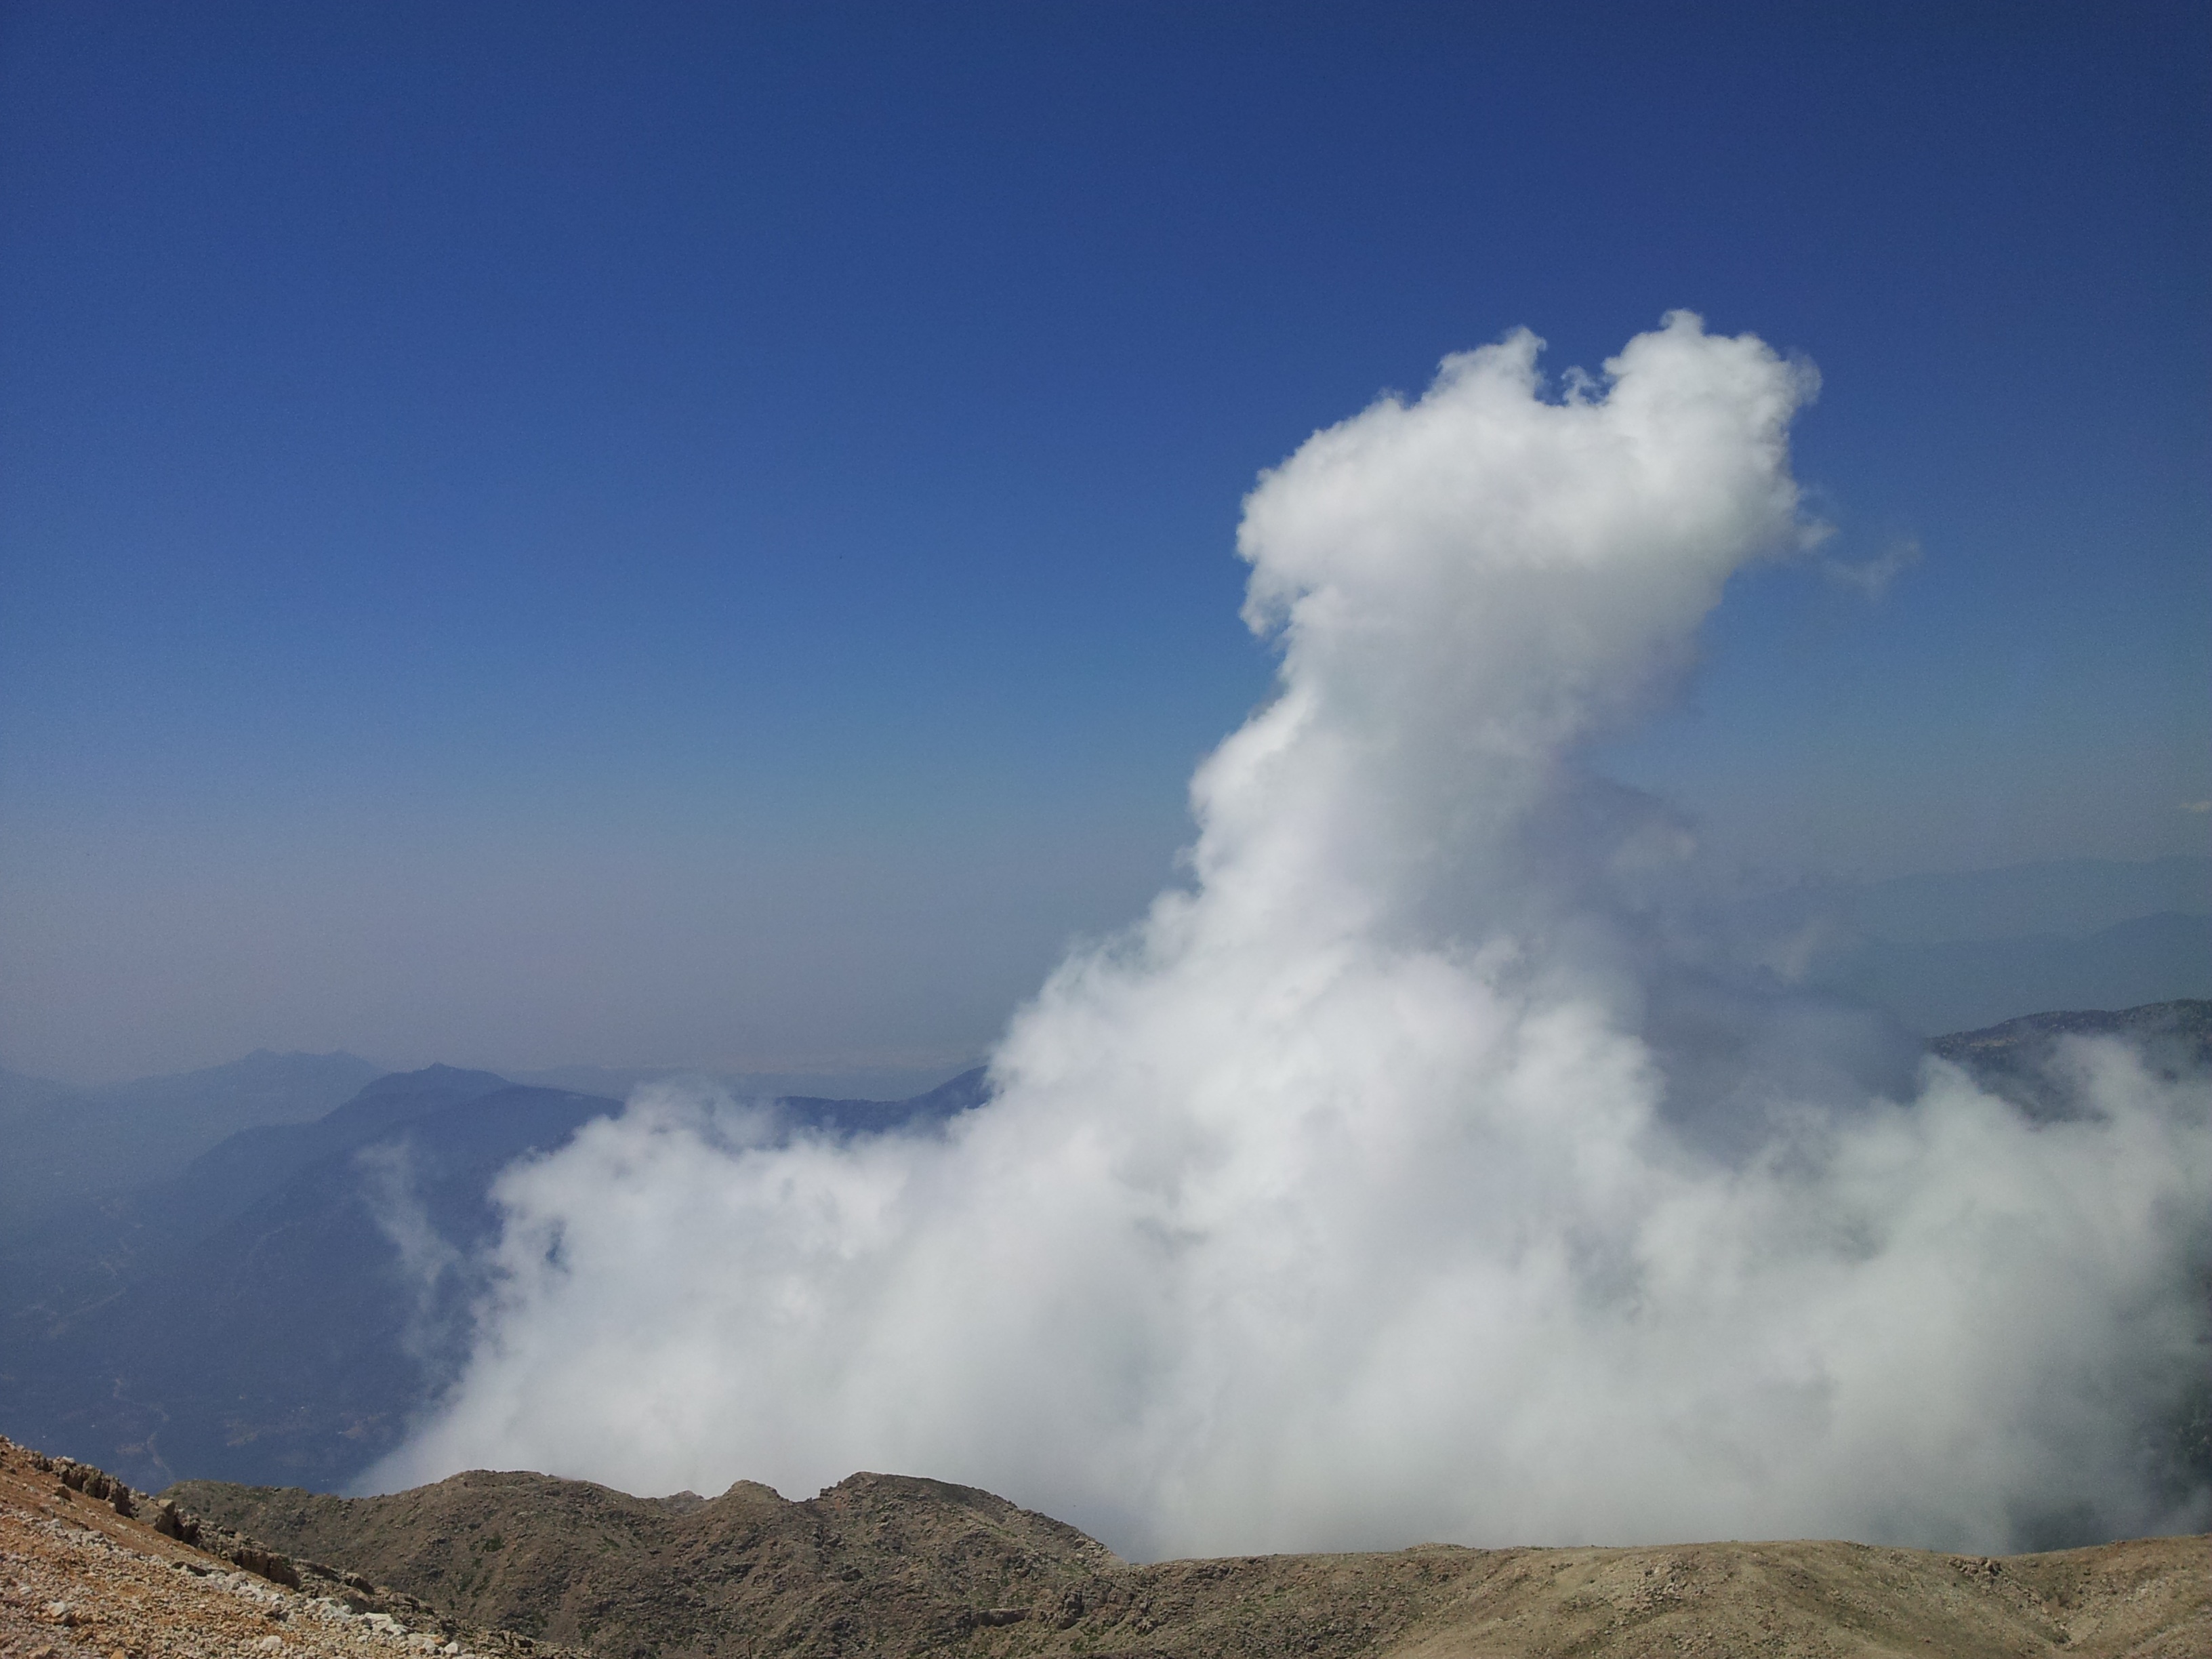
landscape, nature, mountain, cloud, sky, trail, view, atmosphere, mountain range, scenic, cumulus, volcano, alpine, blue, ridge, plain, lights, clouds, mountains, plateau, mood, dark clouds, landform, nature reserve, cloudiness, geographical feature, atmospheric phenomenon, atmosphere of earth, mountainous landforms, geological phenomenon, volcanic landform, shield volcano